Chille

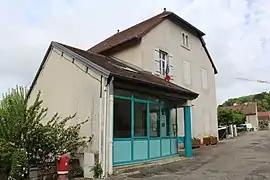
The town hall in Chille

Chille is a commune in the Jura department in Bourgogne-Franche-Comté in eastern France.